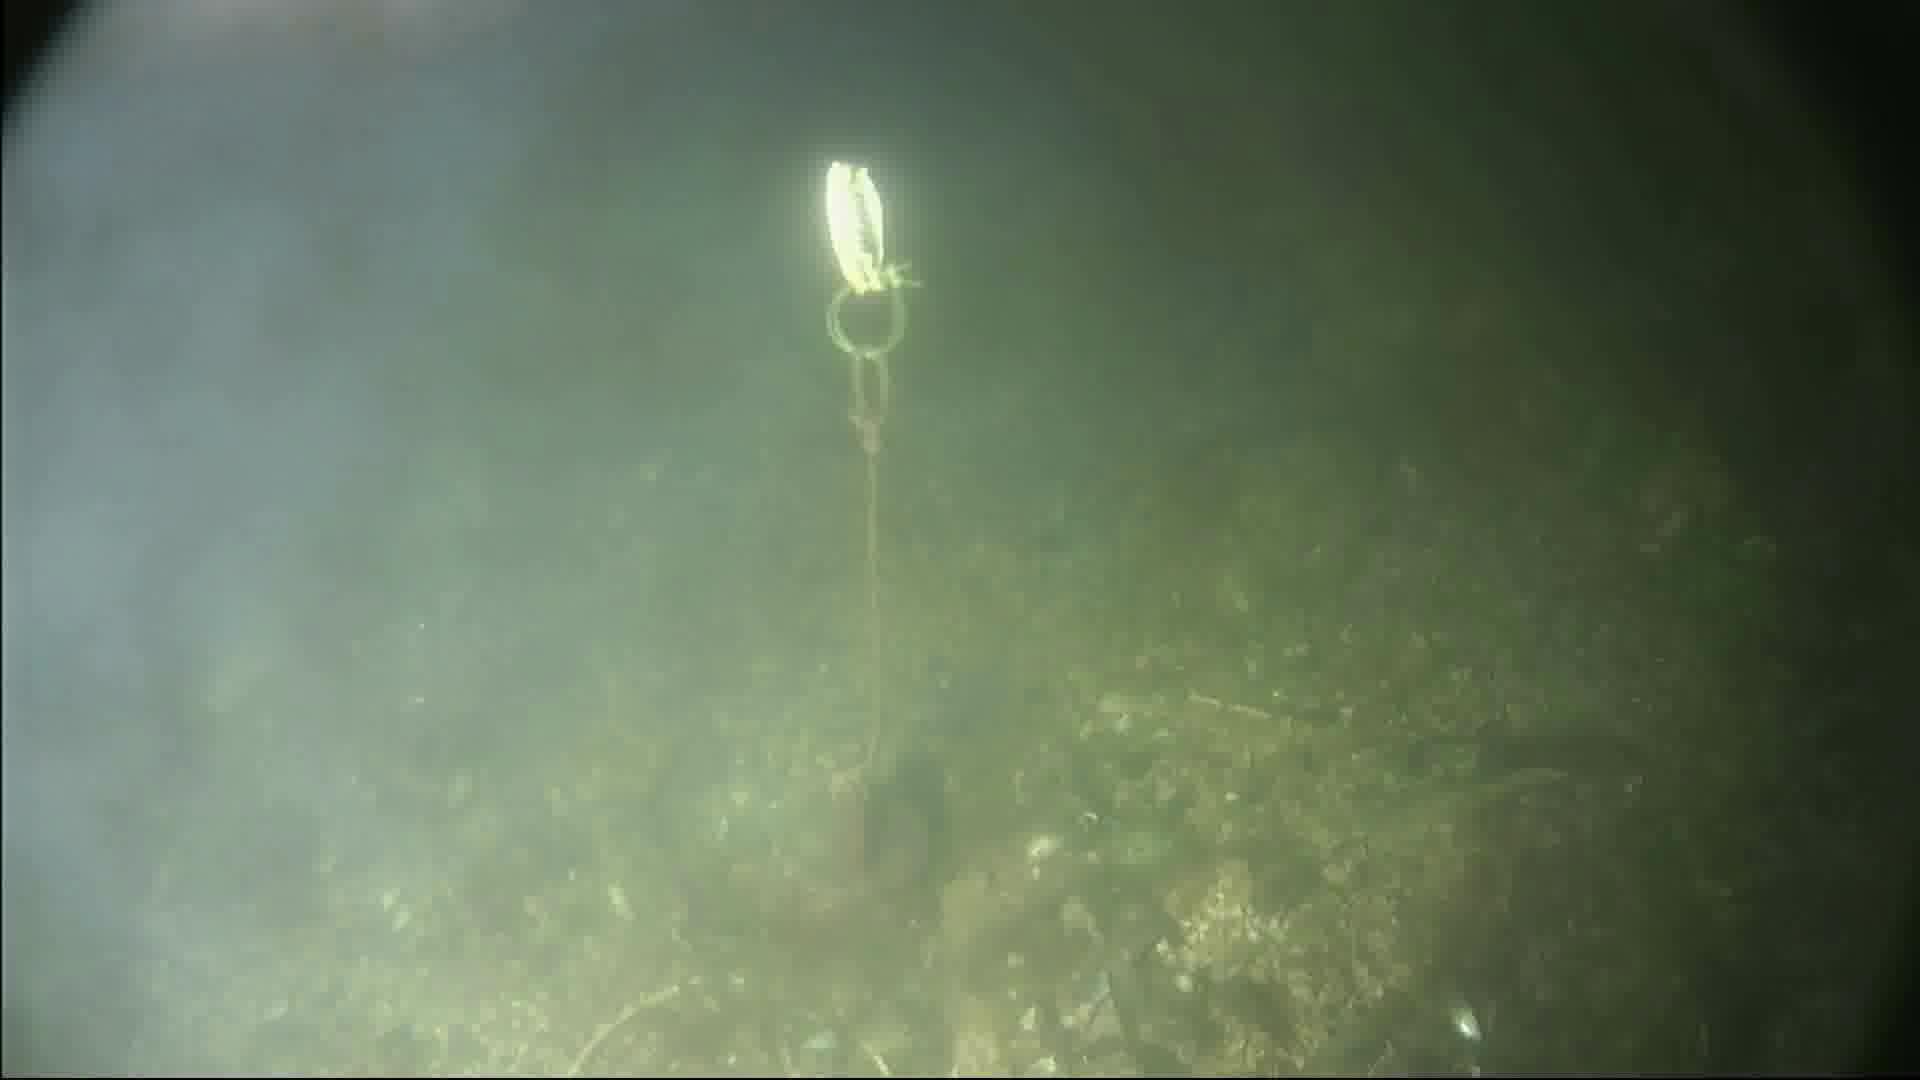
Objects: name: crab